Doraemon: Nobita and the Knights on Dinosaurs

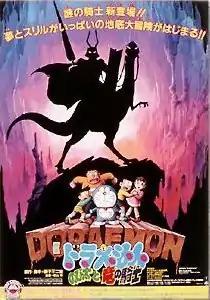
Japanese Release Poster

is a 1987 Japanese animated epic science fiction film and the eighth feature-length "Doraemon" film which premiered on March 14, 1987 in Japan, based on the eighth volume of the same name of the "Doraemon Long Stories" series. It was the highest-grossing animated film of the year 1987.